White Birch Village

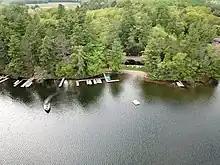

White Birch Lake is very well known for its fishing. It is mostly fished for muskellunge (aka Musky). The lake also contains most panfish, walleye, northern pike, largemouth bass, and smallmouth bass.